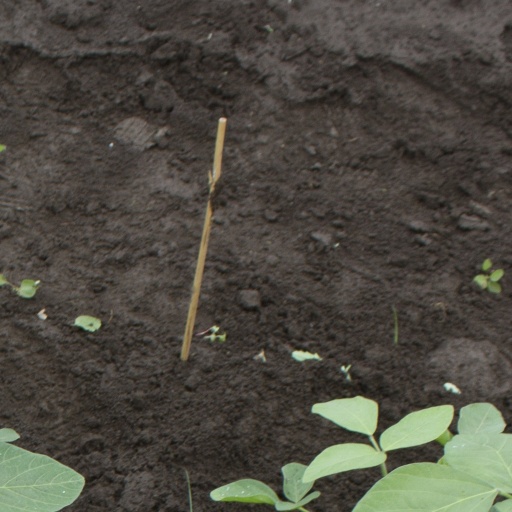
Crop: soybean